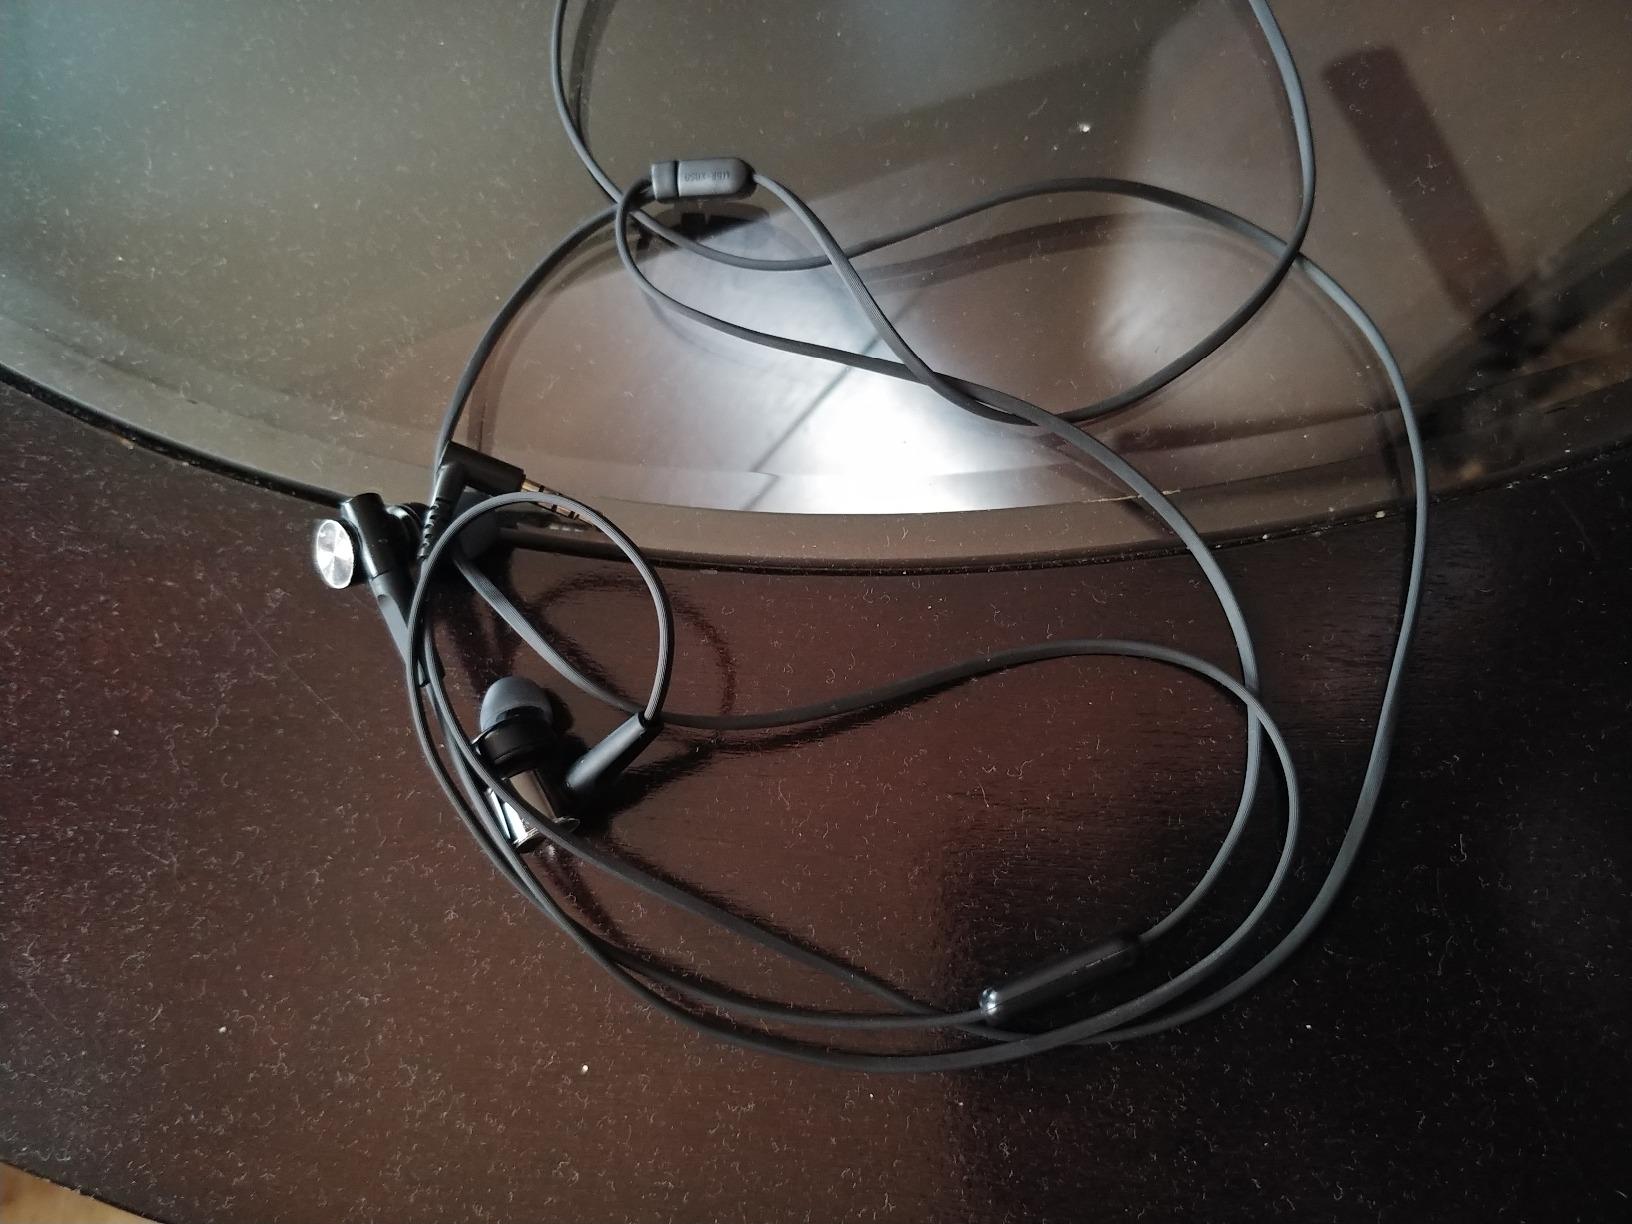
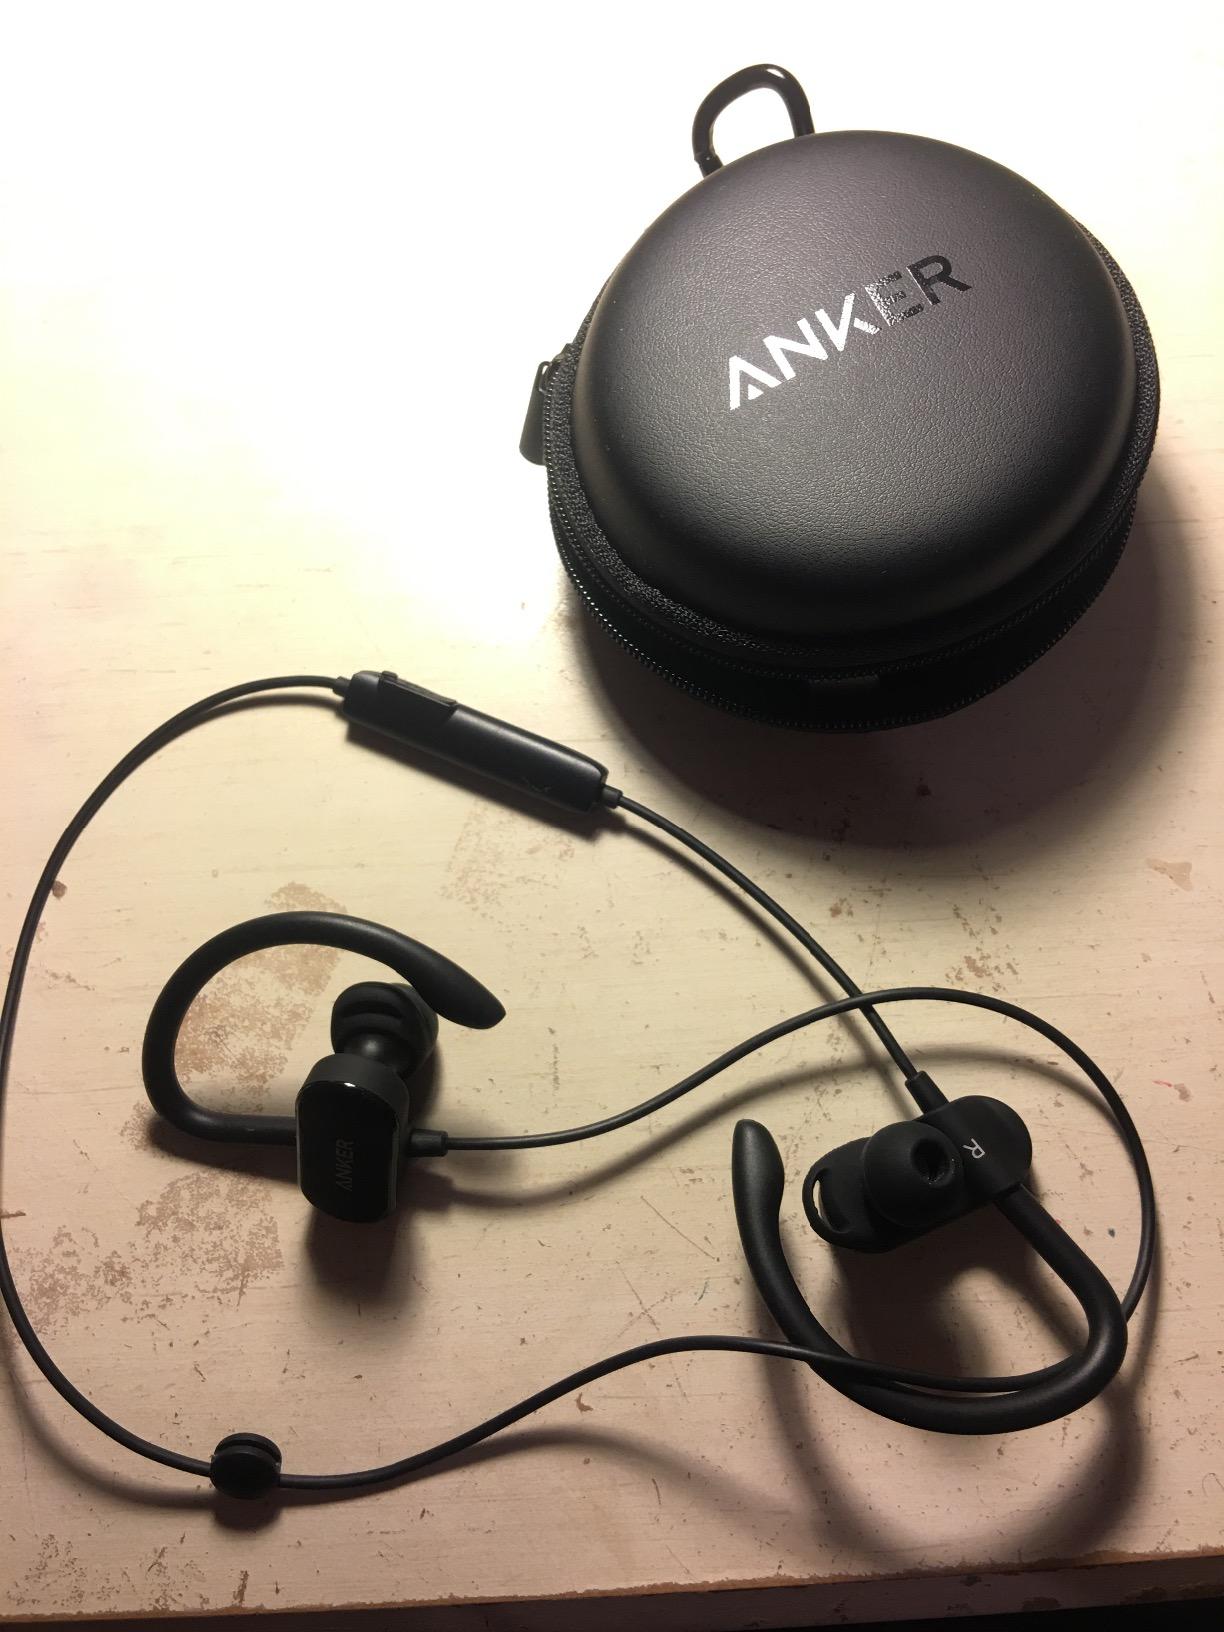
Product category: headphones
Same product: no